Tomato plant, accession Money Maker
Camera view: vertical (180 deg); turntable rotation: 150 degrees
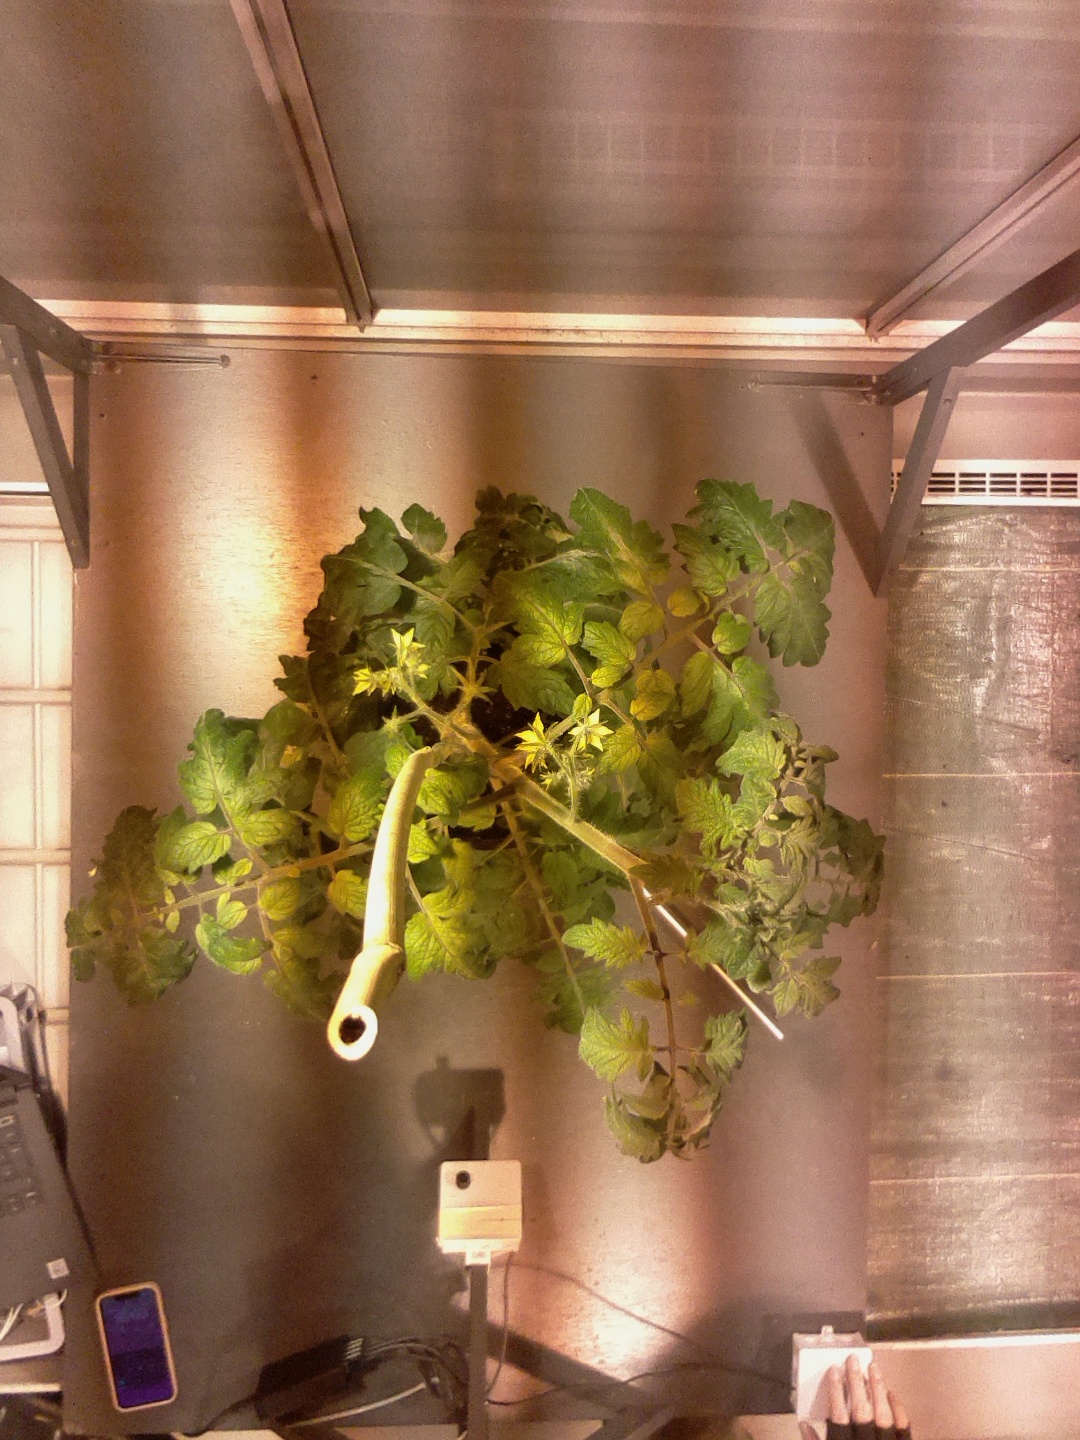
BBCH growth stage 68: Full flowering, 80%-90% of flowers open, more petals falling